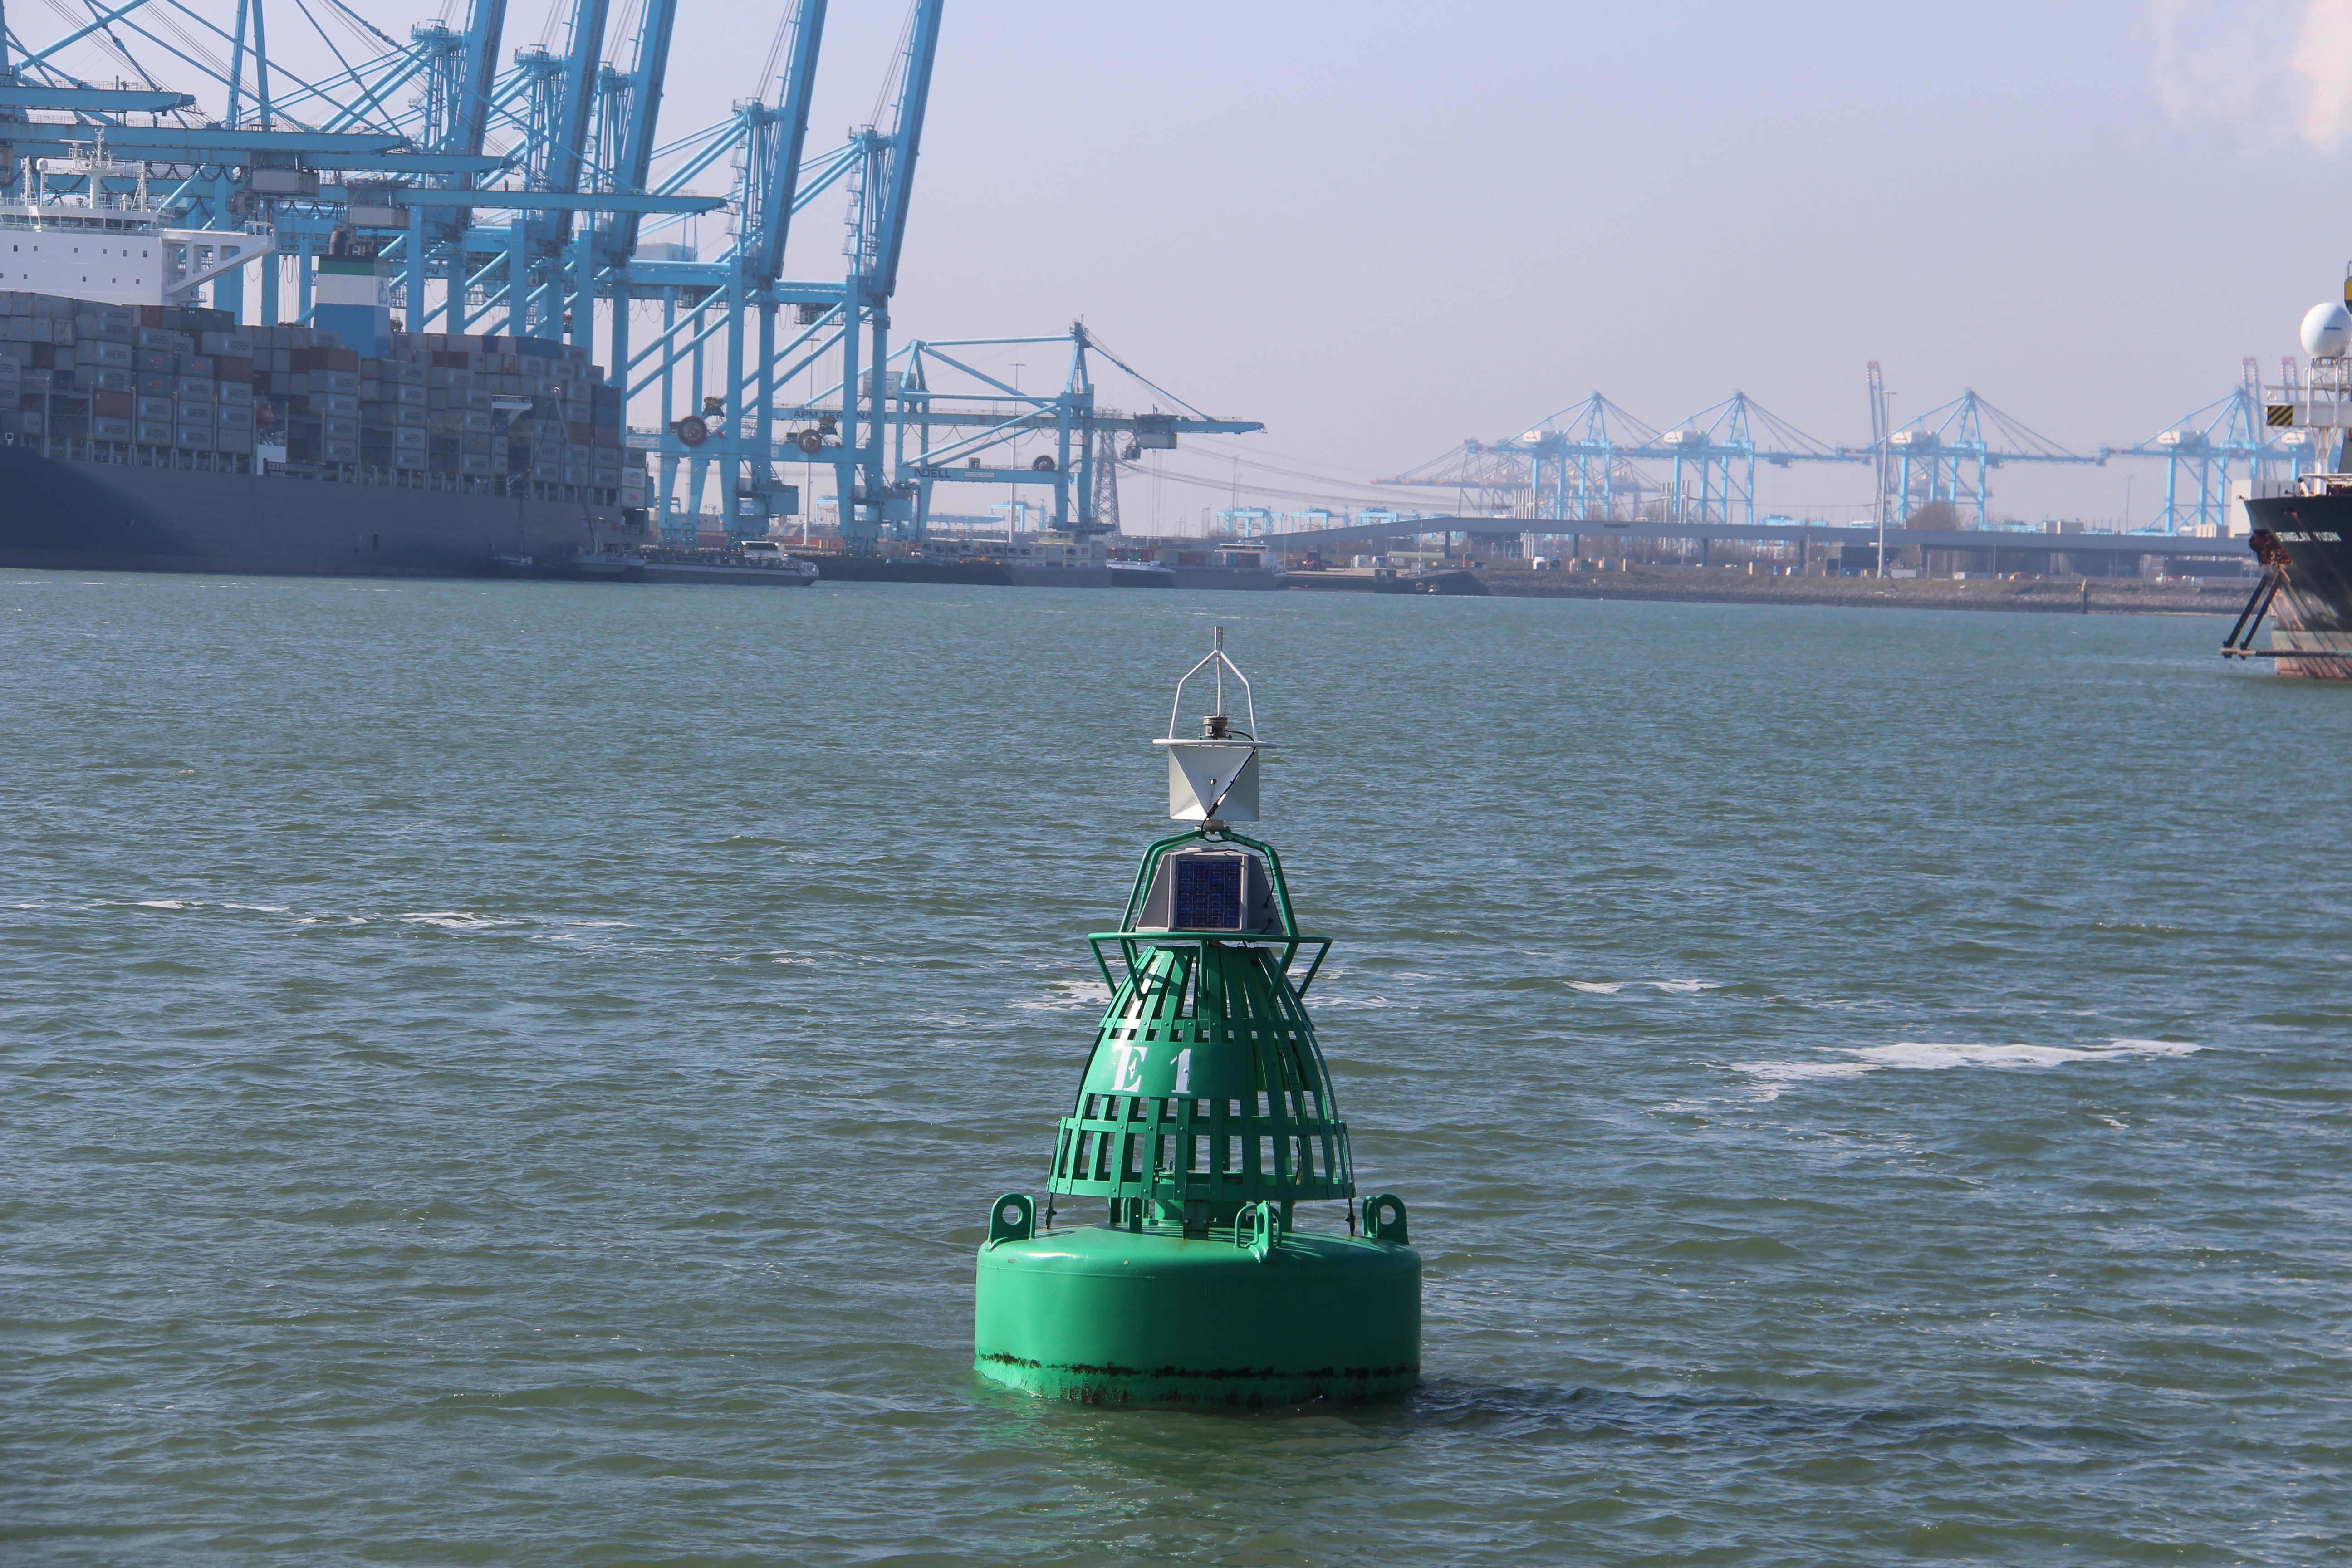
sea, boat, ship, vehicle, harbor, port, cargo ship, waterway, ferry, channel, tugboat, watercraft, container ship, freight transport